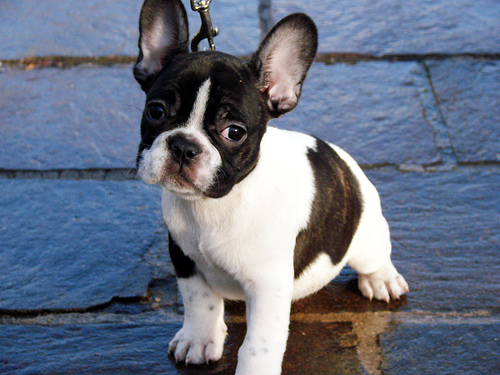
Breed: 1121-n000002-French_bulldog